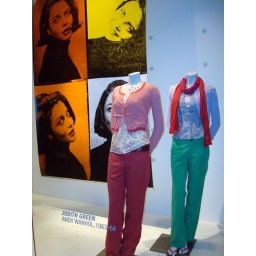
Women's clothes in the spring window display at the GAP in Millbury, Massachusetts.